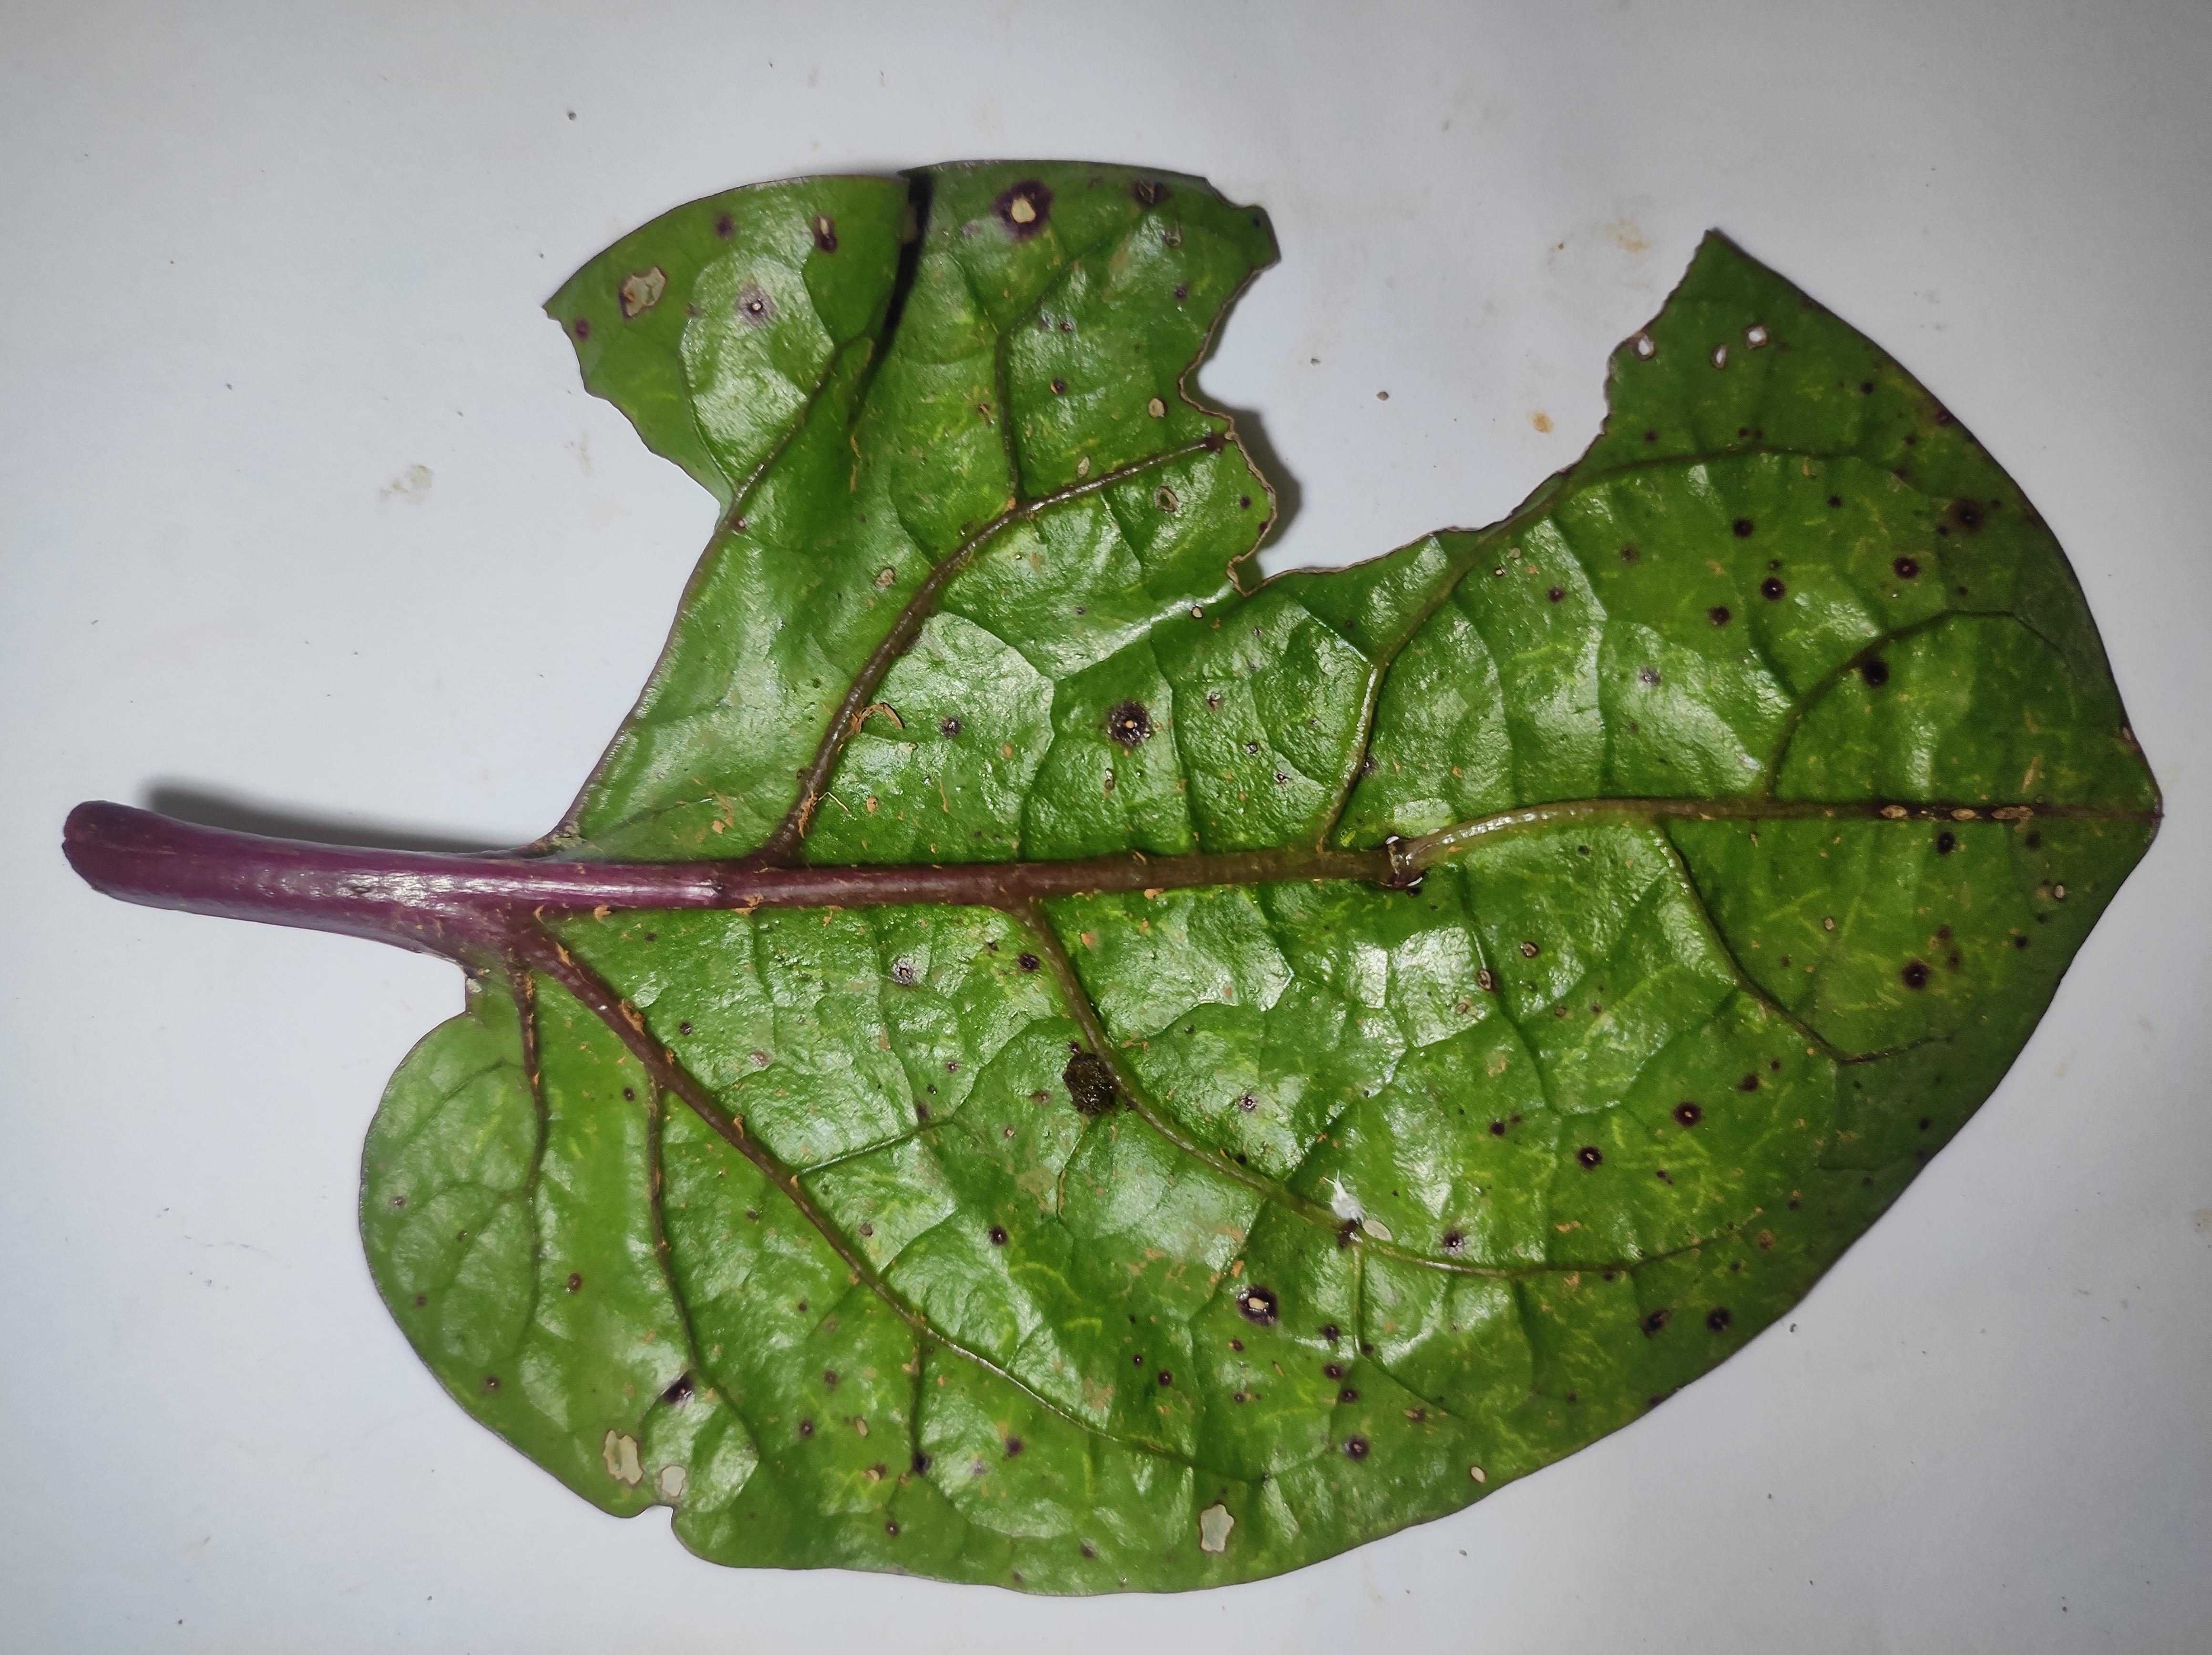
Label: straw_mite